Karl, Duke of Schleswig-Holstein-Sonderburg-Glücksburg

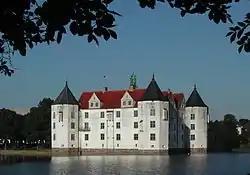
Prince Carl's childhood home, Glücksburg Castle in Schleswig-Holstein, seat of the eponymous ducal branches of the House of Oldenburg (2005).

Subsequently, the family moved to Glücksburg Castle, where Prince Karl was raised with his siblings under their father's supervision. In 1831, King Frederick VI appointed him staff captain in the Oldenburg Infantry Regiment which was stationed in Rendsburg and headed by his father. However, barely three weeks later, on 17 February 1831, Duke Friedrich Wilhelm died at the age of just 46 of a cold that had developed into pneumonia and, at the Duke's own discretion, scarlet fever, which had previously affected two of his children. Upon his father's death, Karl became Duke of Schleswig-Holstein-Sonderburg-Glücksburg and inherited Glücksburg Castle at the age of seventeen. In 1837, Carl was appointed major à la suite in the army, in 1838 he was appointed lieutenant colonel à la suite in the Lauenburg Jäger Corps, in 1839 Commander of the same and later that year he was appointed Colonel.